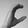
ASL letter: C